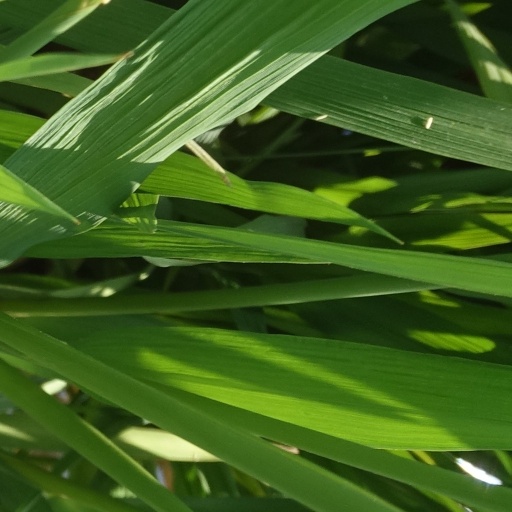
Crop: rice